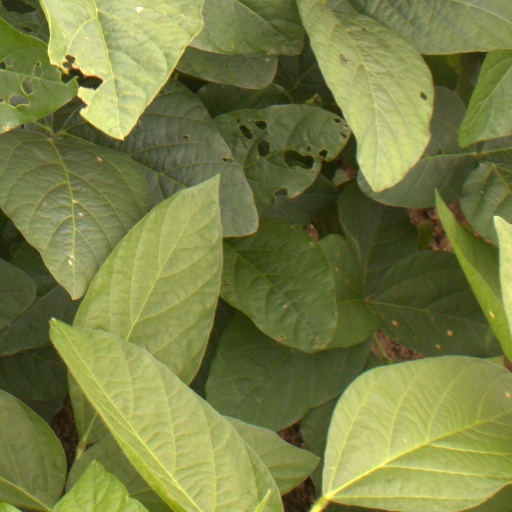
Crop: soybean